Die Versuchung Jesu

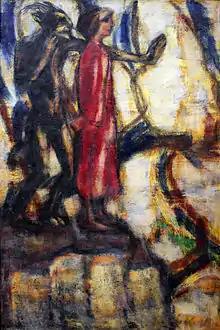
"Versuchung Christi" by Christian Rohlfs

(The temptation of Jesus) is a composition for a mixed choir a cappella by Gustav Gunsenheimer, written in 1968. It is an (Gospel motet), based on the gospel in German of the temptation of Christ, written for one of the Sundays of Lent. The text is the biblical passage from the Gospel of Matthew, followed by the first stanza from the hymn "" written by Georg Weissel, in a setting of the original melody by Johann Stobäus. The duration is given as 4 minutes. It was published by Carus-Verlag in 1968. A characteristic feature of the composition is that the part of the devil is rendered spoken, at times in canon.